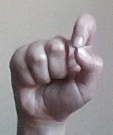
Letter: fa